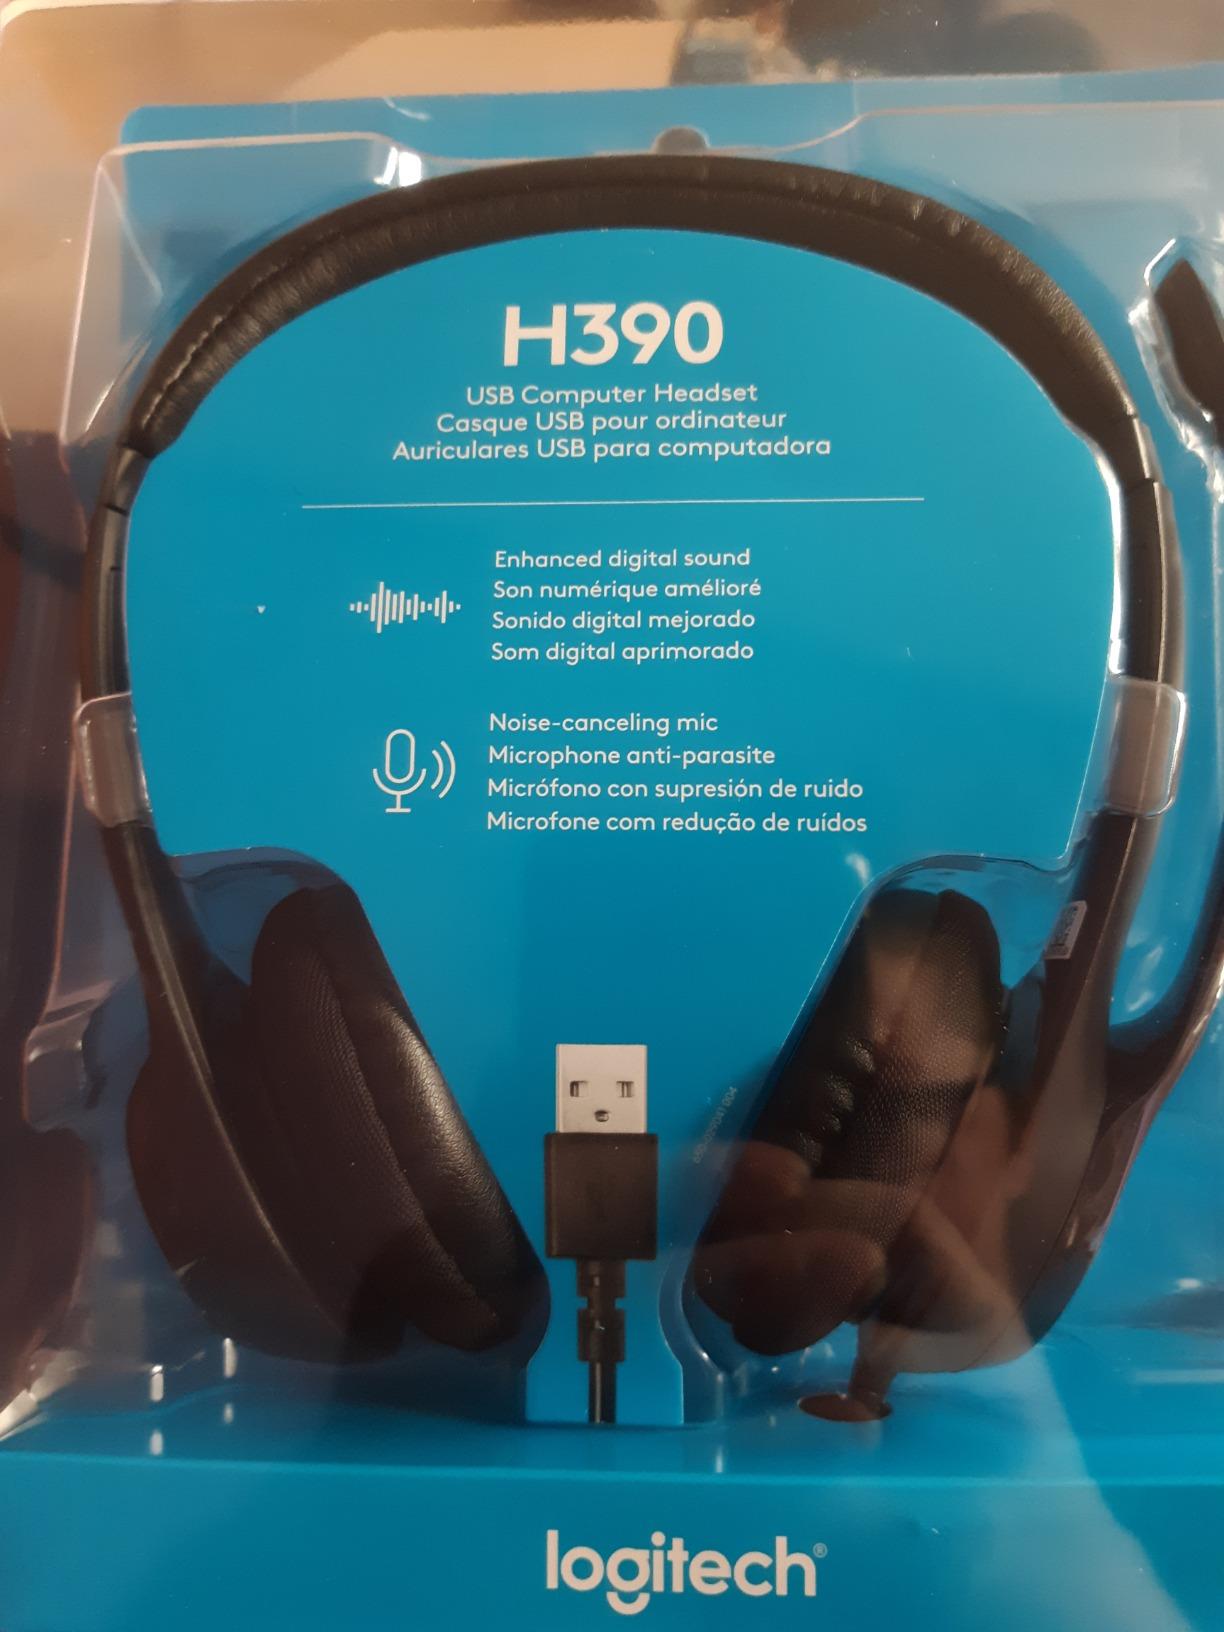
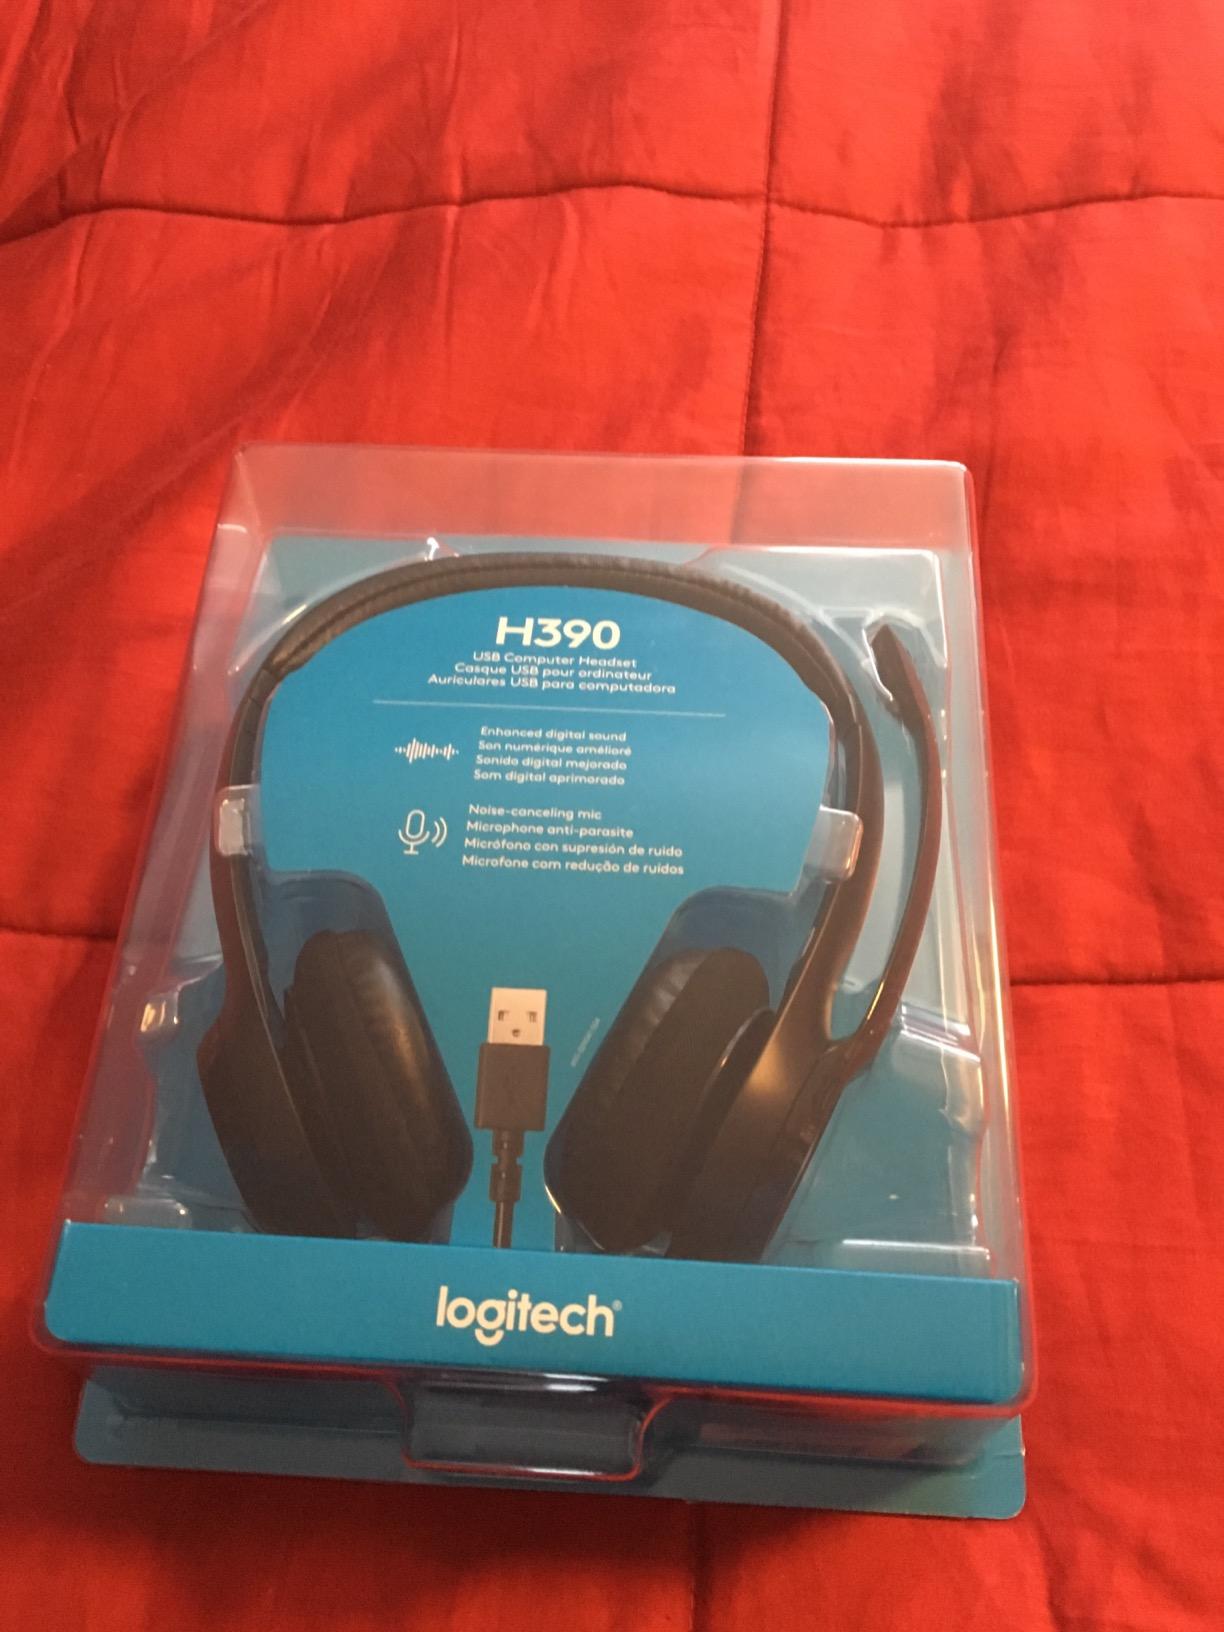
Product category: headphones
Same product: yes